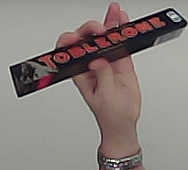
Product: toblerone_black